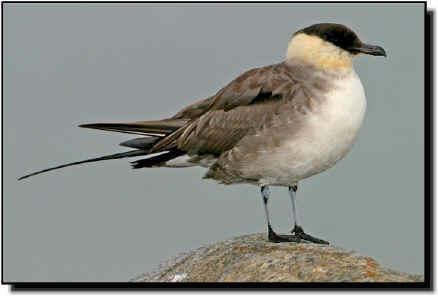
A photo of a long tailed jaeger